Eucalyptus flavida

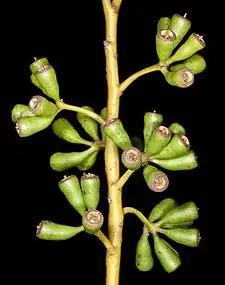
immature fruit

"Eucalyptus flavida" is a mallee that typically grows to a height of and forms a lignotuber. It has smooth, greyish bark, sometimes with rough, flaky brown bark at the base of the trunk. The adult leaves are lance-shaped, the same slightly glossy light green on both sides, long and wide on a petiole long. The flower buds are arranged in leaf axils in groups of nine or eleven on an unbranched peduncle long, the individual buds on pedicels long. Mature buds are elongated spindle-shaped, long and wide with a conical operculum up to three times as long as the floral cup. Flowering occurs in November and December and the flowers are yellow. The fruit is a woody cylindrical or barrel-shaped capsule long and wide.